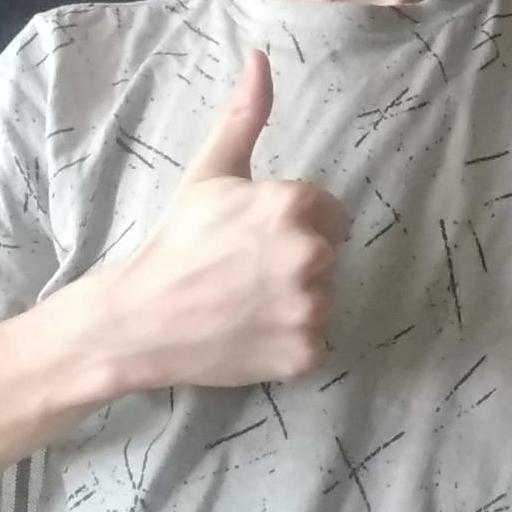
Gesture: like